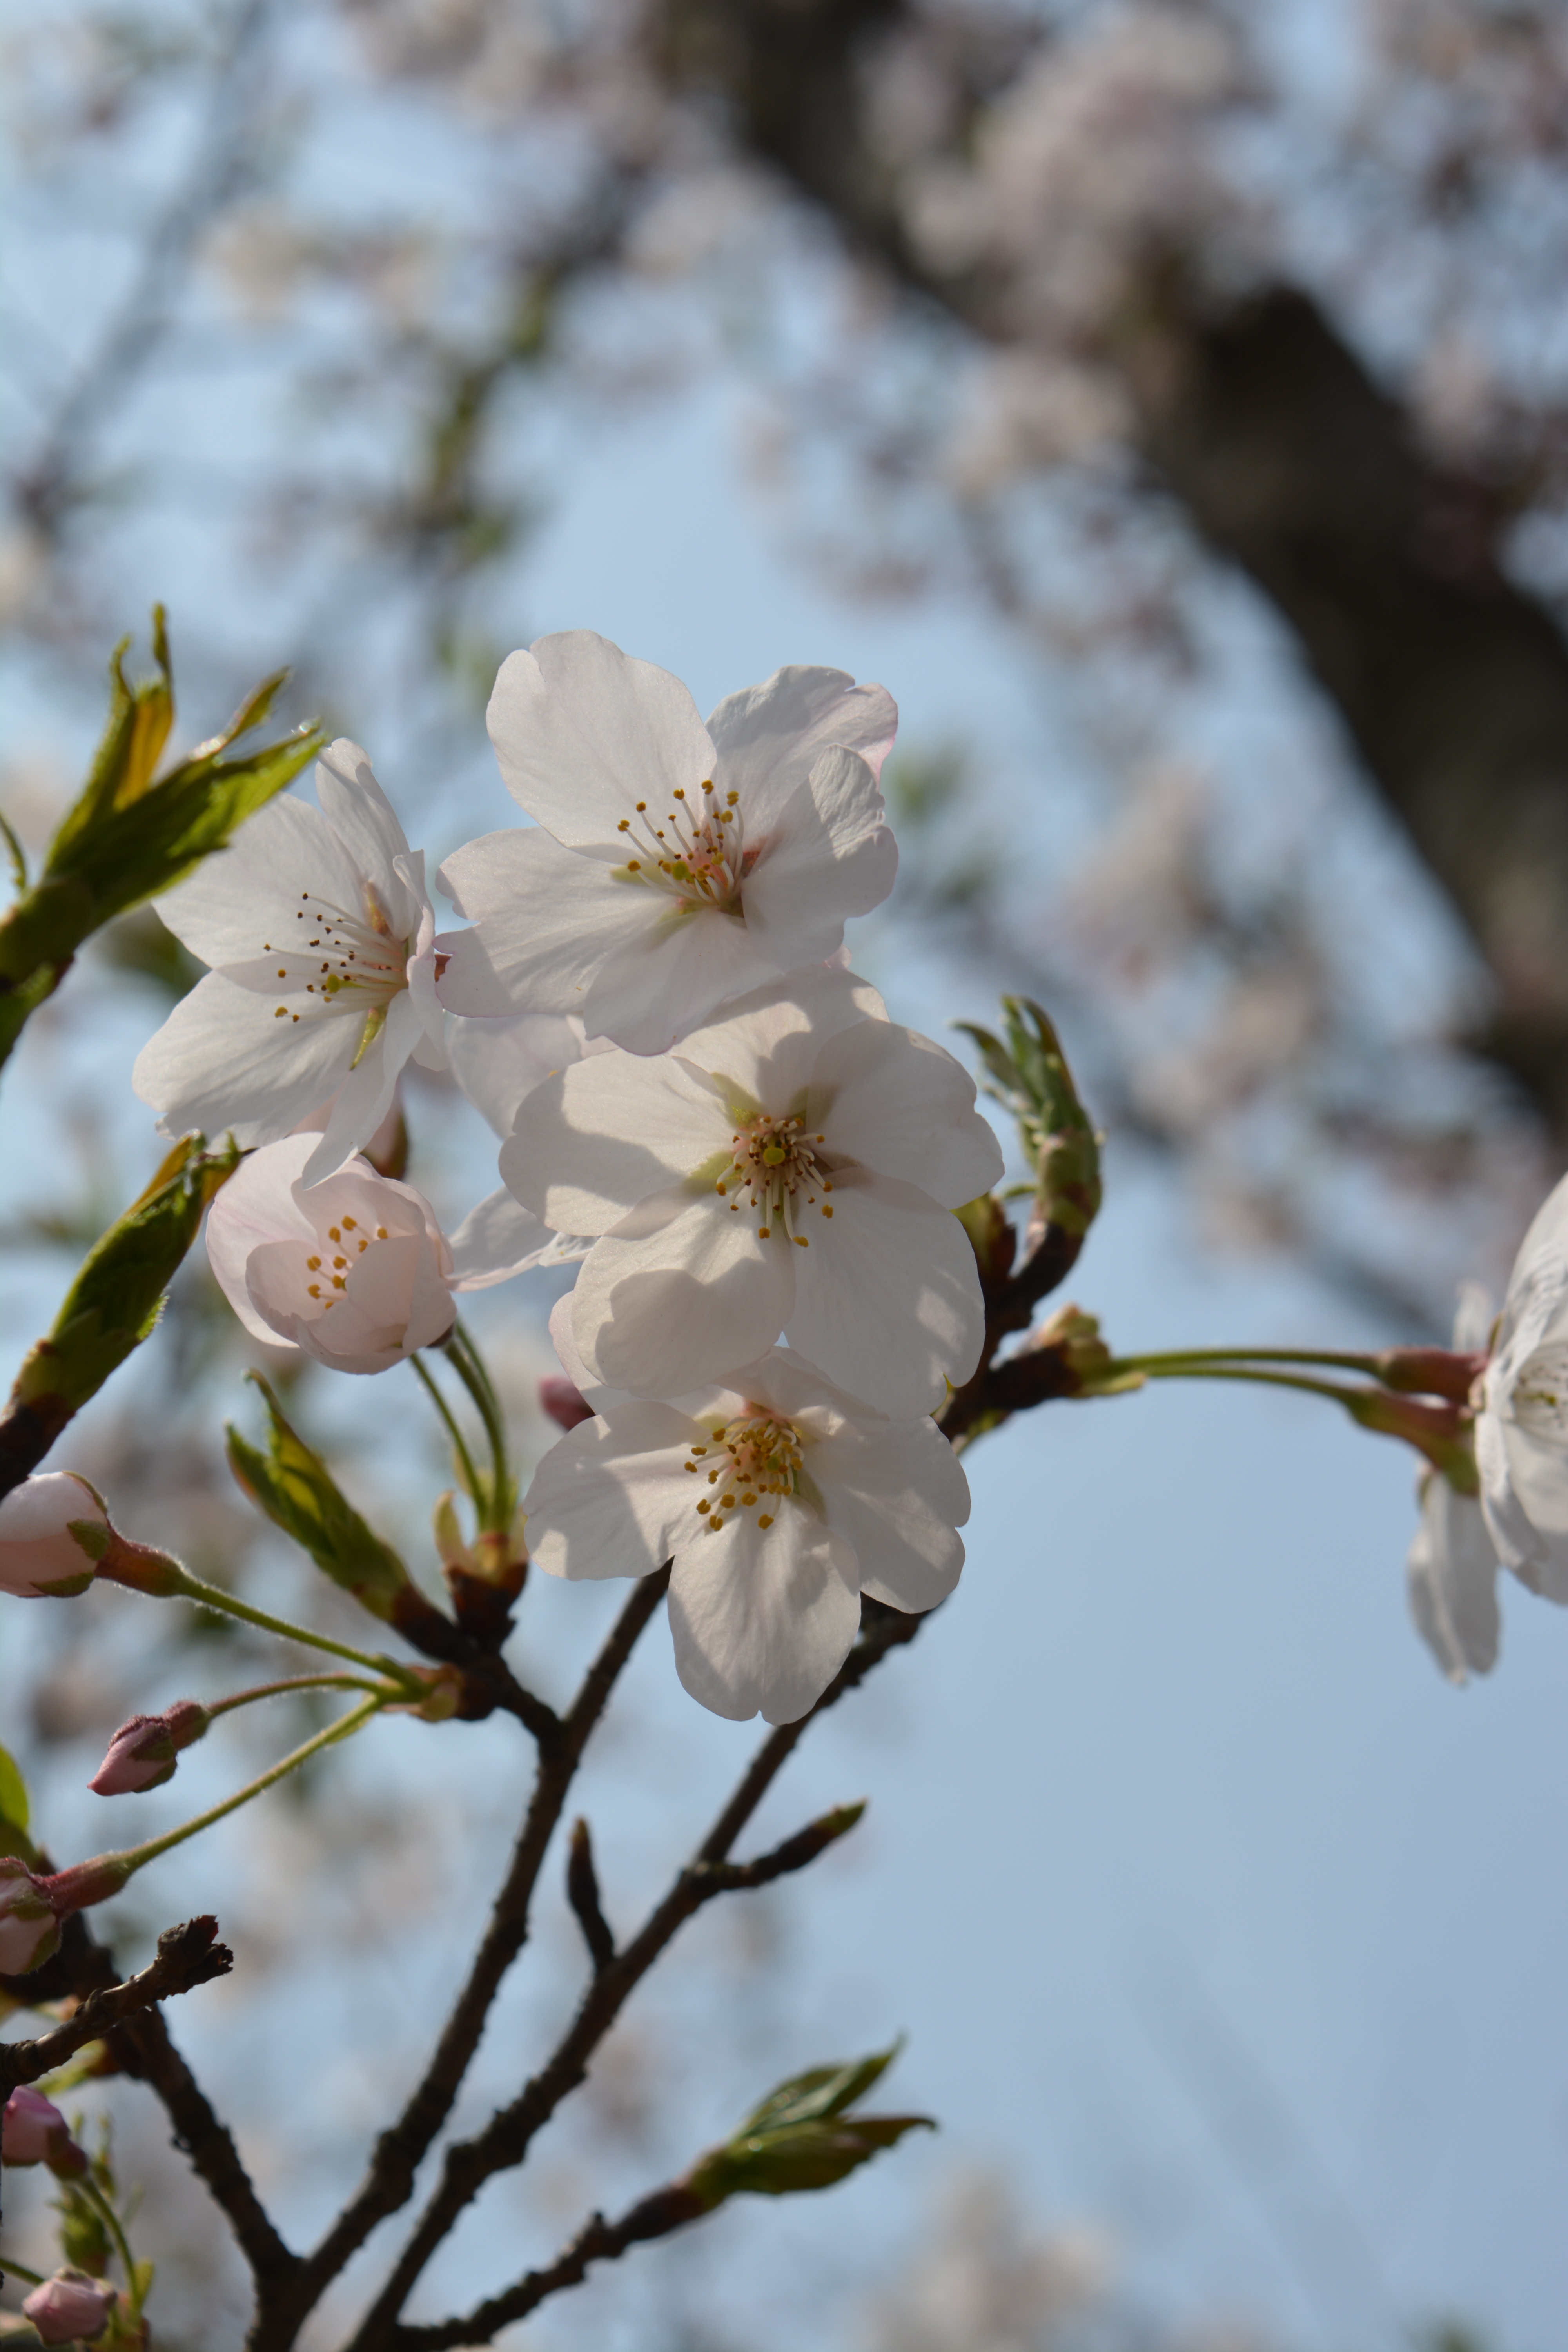
tree, nature, branch, blossom, plant, white, flower, petal, food, spring, produce, botany, flora, season, cherry blossom, twig, wildflower, close up, macro photography, flowering plant, rose family, land plant